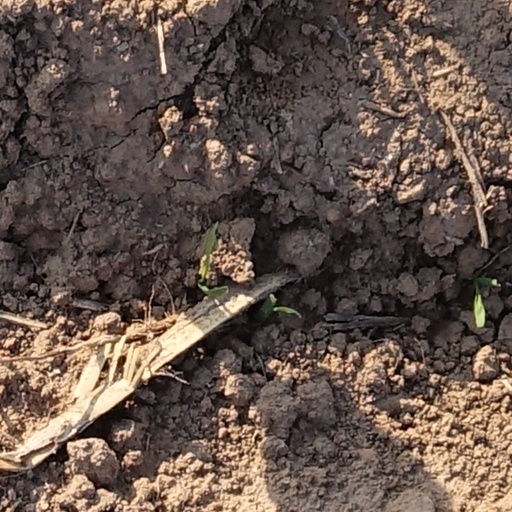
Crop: wheat